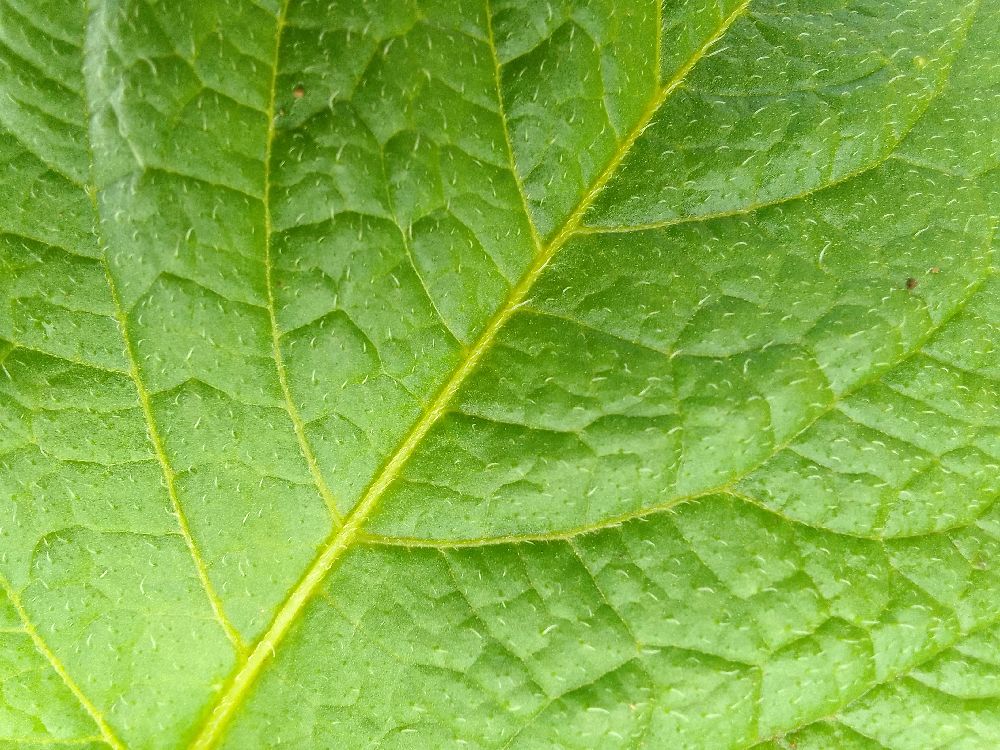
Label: Healthy